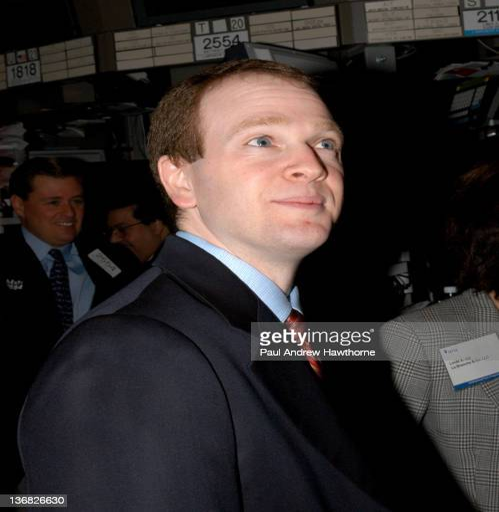
coach on the floor prior to ringing the opening bell